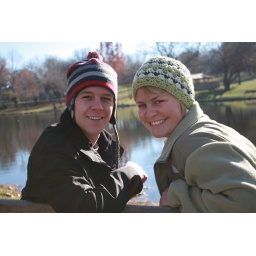
stocking hats with lake in background 2